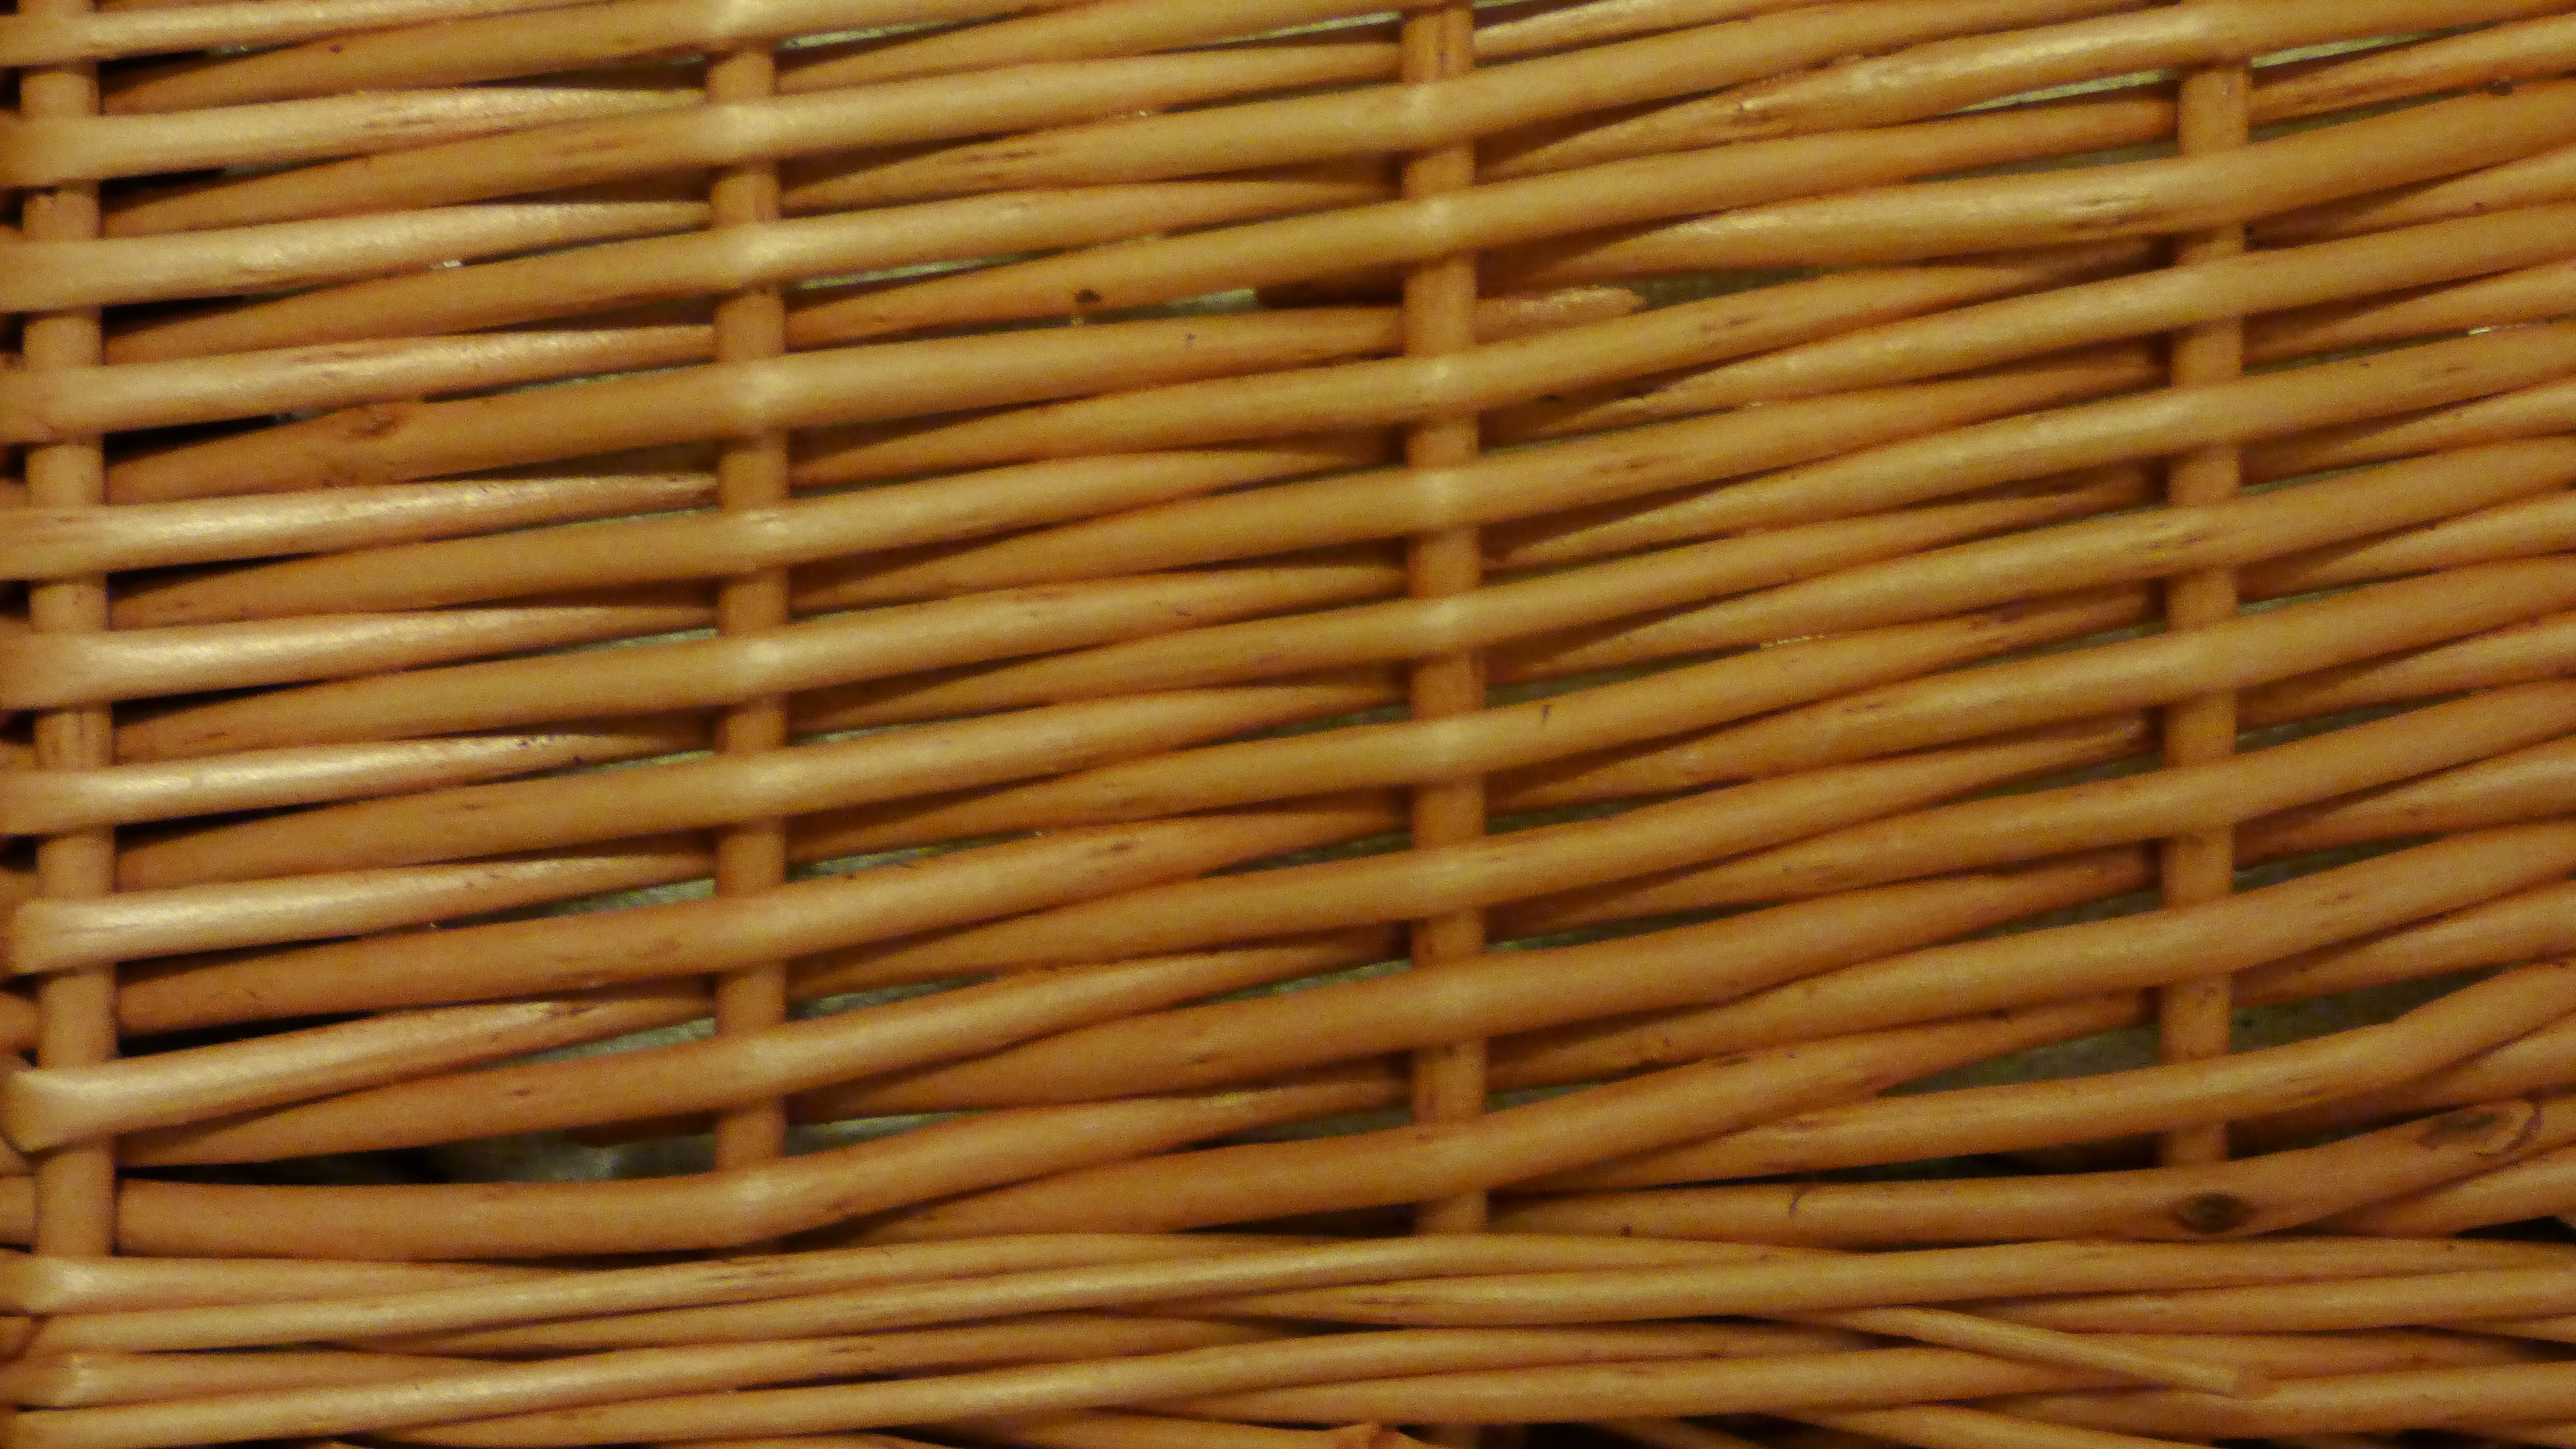
wood, hay, texture, dish, food, produce, agriculture, interior design, straw, bamboo, shopping cart, grass family, window covering